Henry Fox Talbot

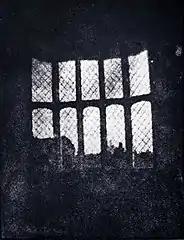
Latticed window at Lacock Abbey, August 1835. A positive from what may be the oldest existing camera negative.

Talbot invented a process for creating reasonably light-fast and permanent photographs that was the first made available to the public; however, his was neither the first such process invented nor the first one publicly announced.